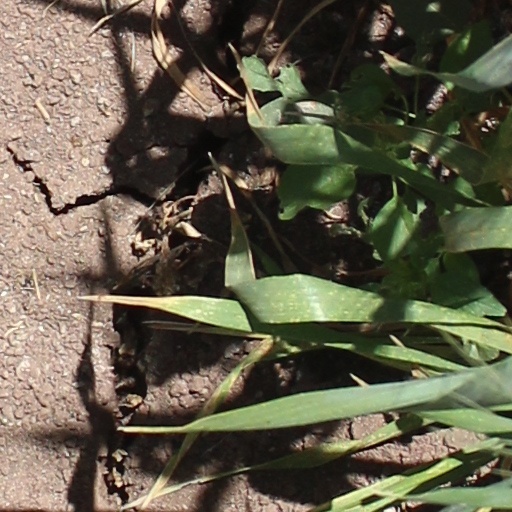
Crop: wheat